Long Range Desert Group

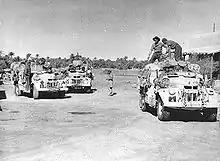
Heavily laden Chevrolets of 'R1' Patrol setting out from Jalo oasis in 1942. The unit insignia of a Māori Hei-Tiki can just be seen on the bonnet of the lead vehicle, which carries its individual number "R4" on a dark square on the right mudguard.

In the LRP, most of the radio operators were New Zealanders, but the LRDG radio operators were all from the Royal Corps of Signals. These men were skilled in communications and were able to maintain and repair their equipment without any outside help. On only three occasions did a broken radio prevent a patrol communicating with its headquarters. All LRDG patrols included one vehicle equipped with a Wireless Set No. 11 and a non-military Philips model 635 receiver. The No. 11 Set had been designed for use in tanks, and had transmitter and receiver circuits; the Royal Signals expected to use the No. 11 set to transmit and receive between and with the use of or antennas.